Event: Nepal Earthquake
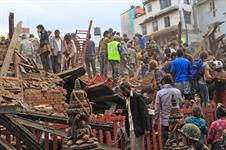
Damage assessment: damage